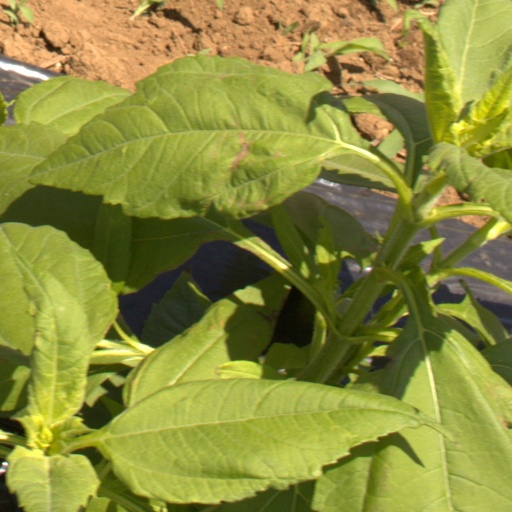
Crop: Jerusalem artichoke